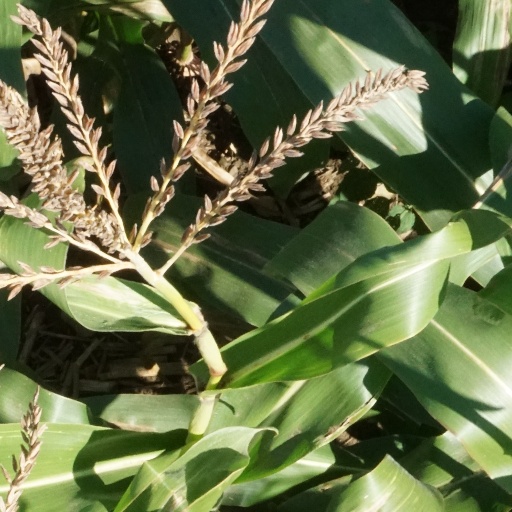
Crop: maize; corn